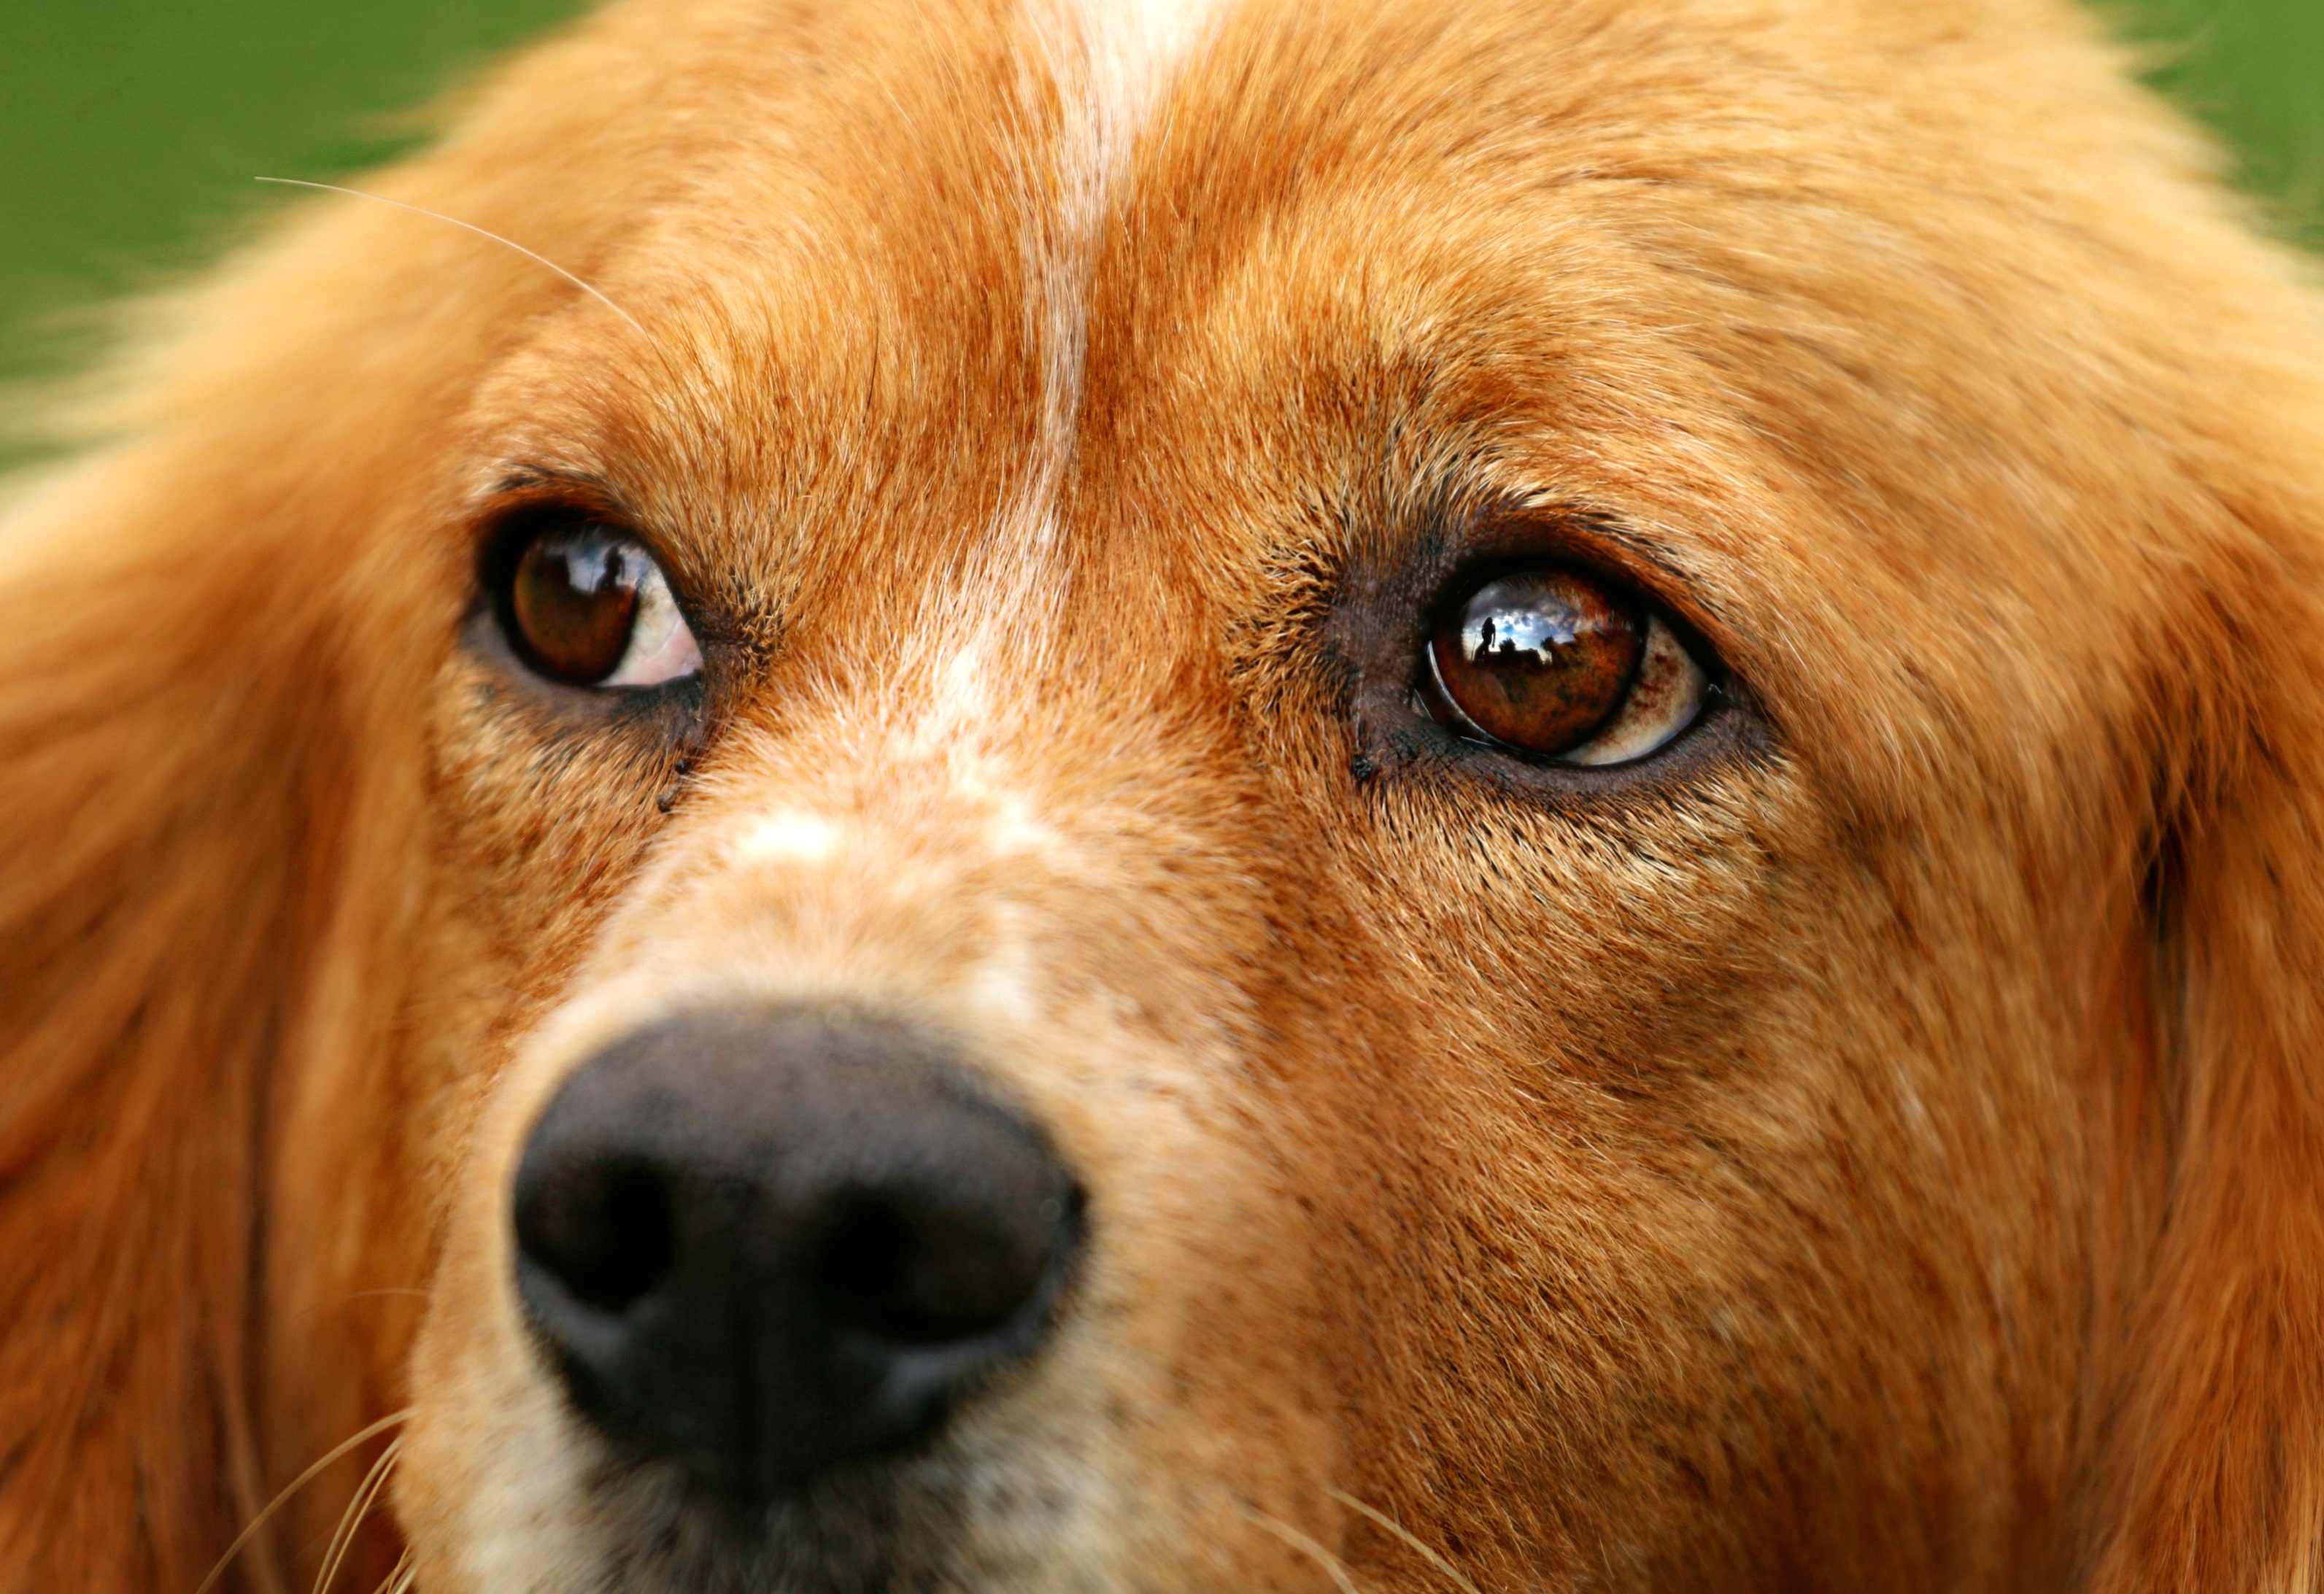
view, puppy, dog, mammal, closeup, shelter, nose, eyes, golden retriever, snout, eye, vertebrate, sorrow, dog breed, each, kindness, a pity, dog like mammal, dog breed group, dog crossbreeds, nova scotia duck tolling retriever